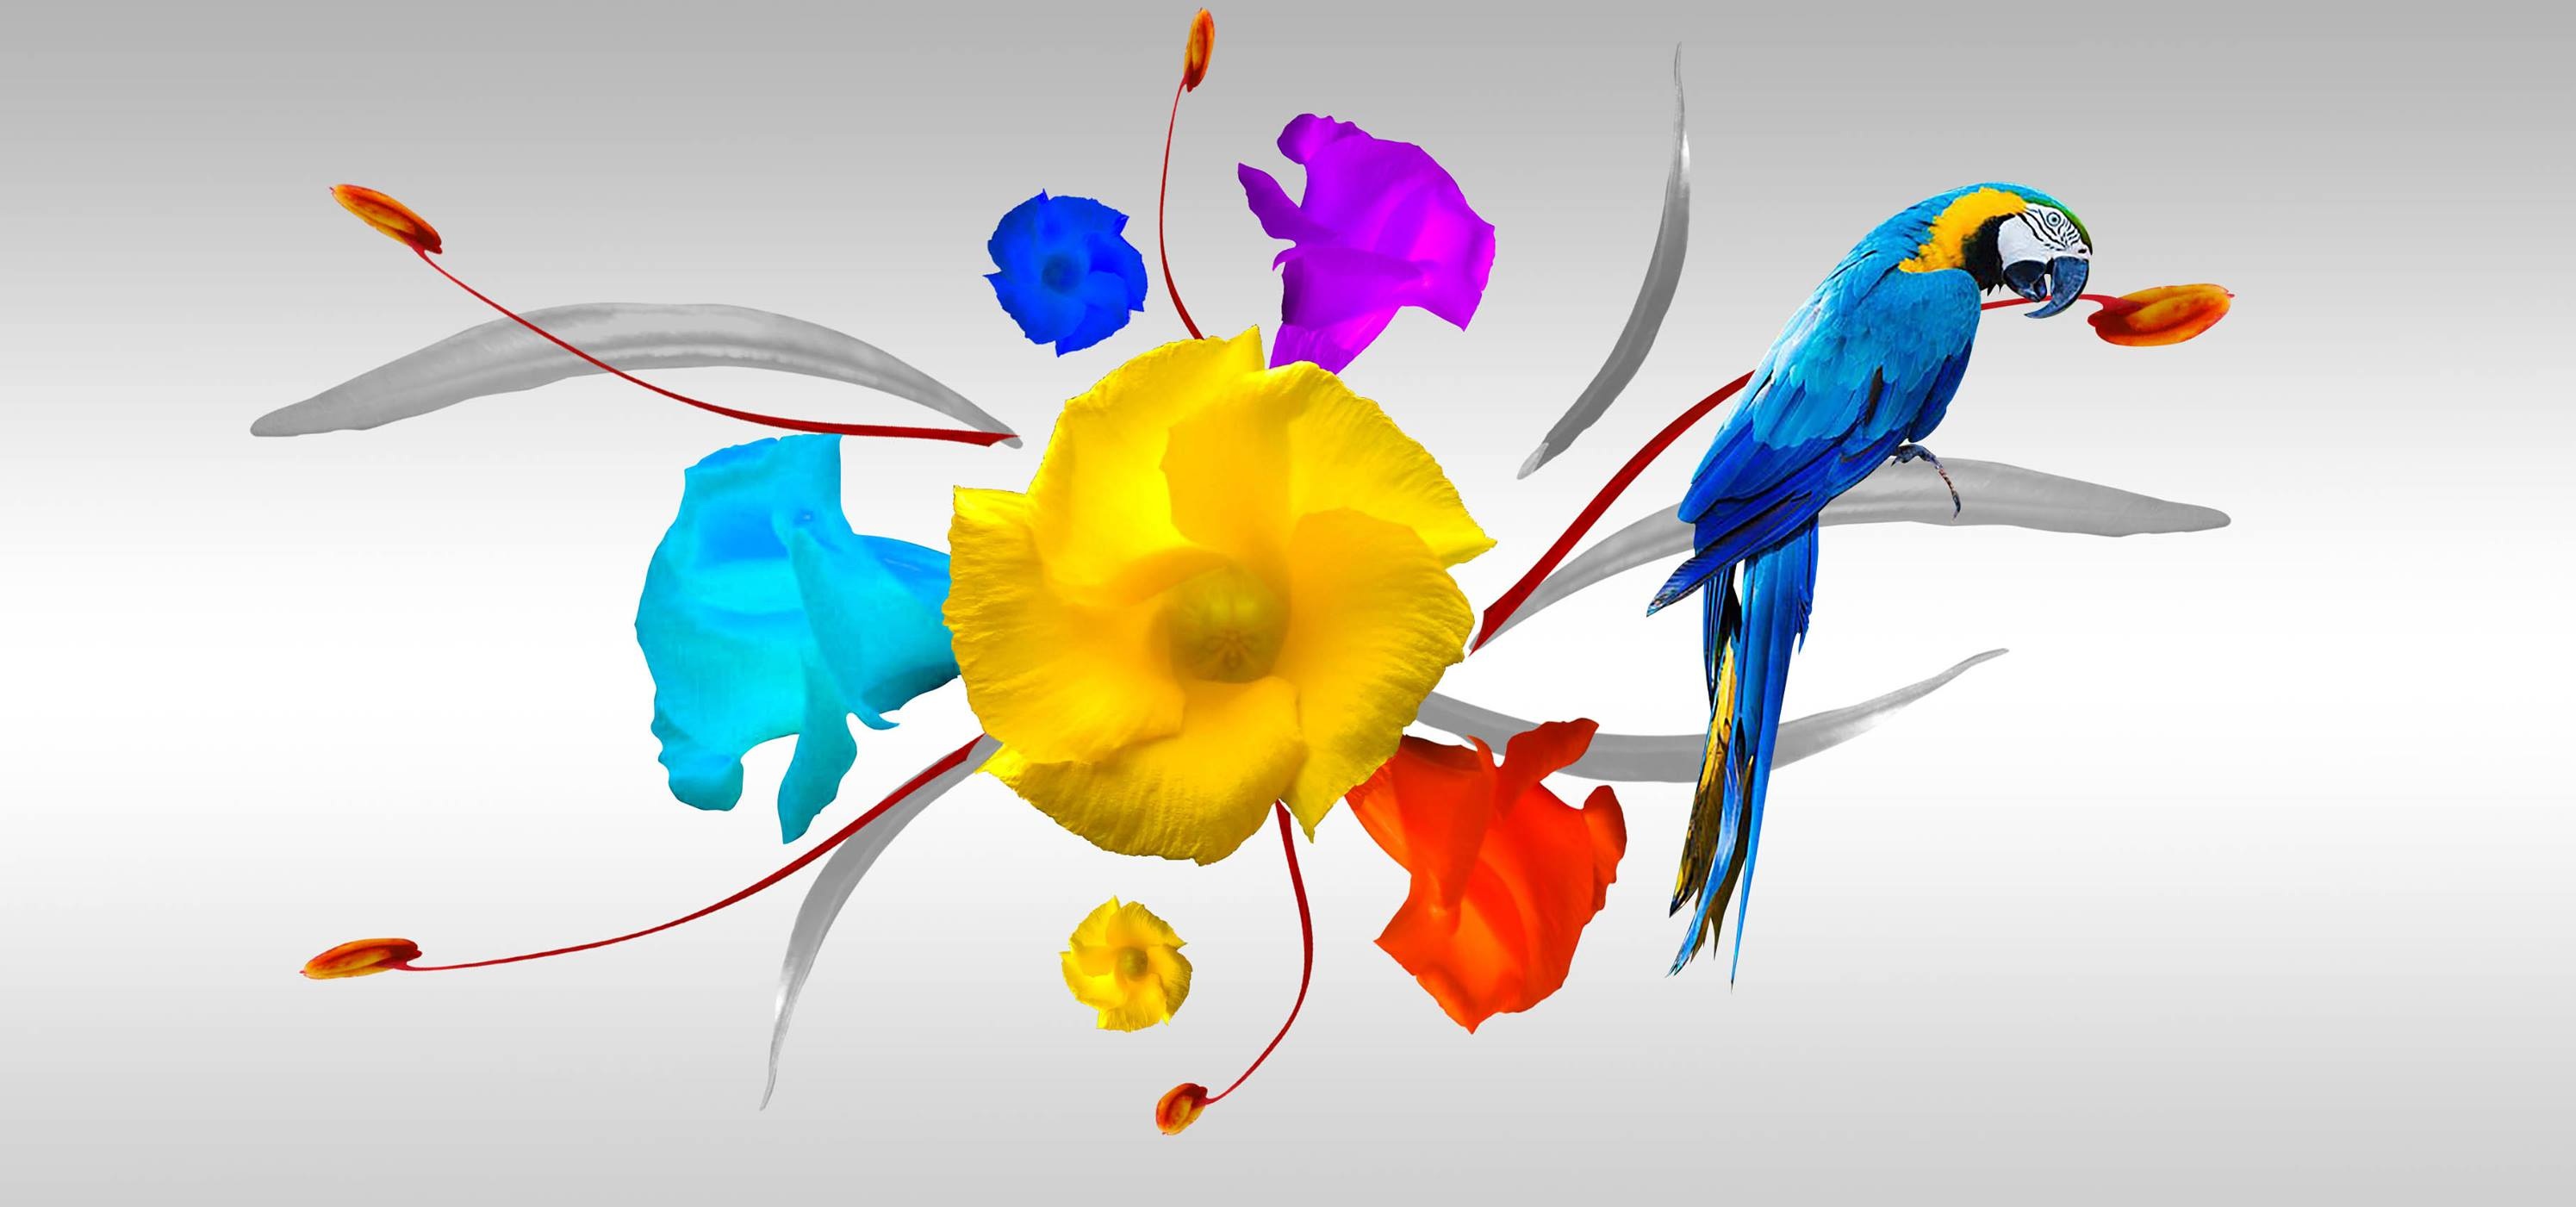
flower, illustration, design, parrot, organ, prints, cartoon, tissues, computer wallpaper